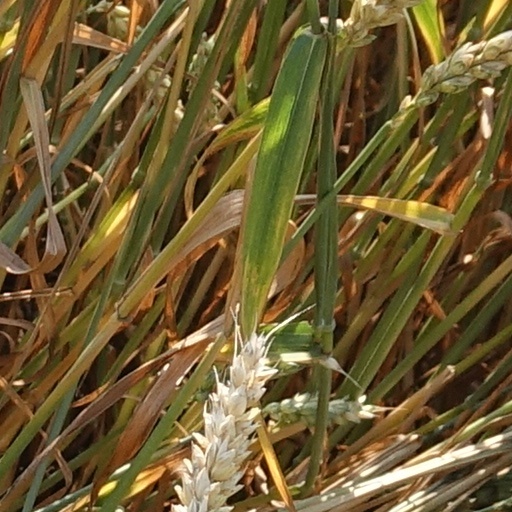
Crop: wheat